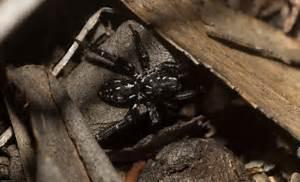
spider